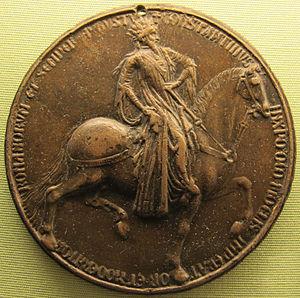
Jean de Berry, troisième fils du roi de France Jean II dit le Bon, est un prince français qui a joué un rôle politique important dans le royaume de France au cours des règnes de son frère Charles V et de son neveu Charles VI.